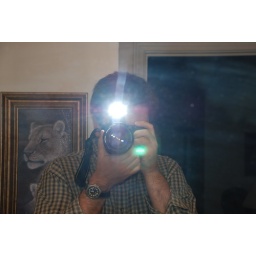
Day 1. Taken in my bathroom mirror. The mirror needs cleaning.